JMEV Xiaoqilin

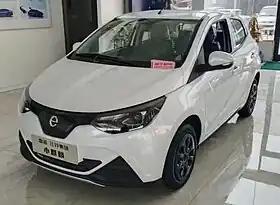

The JMEV Xiaoqilin, also known as the EV2, is a battery electric city car produced by JMEV, a joint venture between Renault and Chinese manufacturer Jiangling Group, which produces and markets electric cars in China.